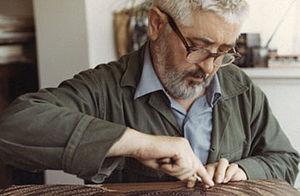
Jacques Hnizdovsky, né le 27 janvier 1915 dans la région de Tarnopol et mort le 8 novembre 1985 à New York, est un artiste peintre, graveur, sculpteur, dessinateur d’ex-libris, et illustrateur de livres.